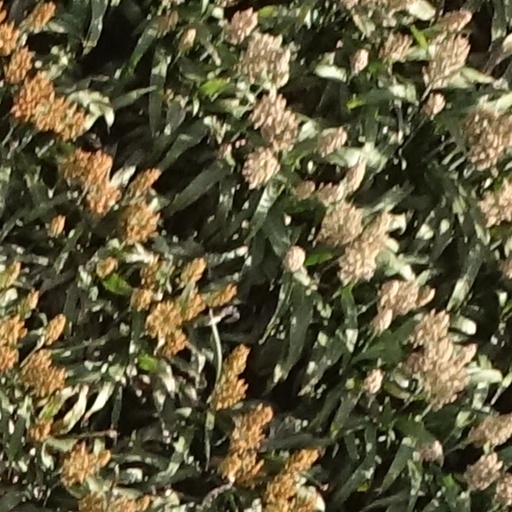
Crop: sorghum